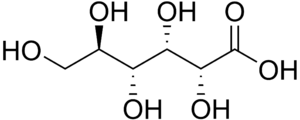
Un acide aldonique est un ose acide obtenu par oxydation du groupe aldéhyde d'un aldose en groupe carboxyle; ils ont donc en général pour formule HOOC-ₙ-CH₂OH. Différemment, l'oxydation du groupe hydroxyle terminal au lieu du groupe aldéhyde donne une acide uronique, et l'oxydation des deux donne un acide aldarique.